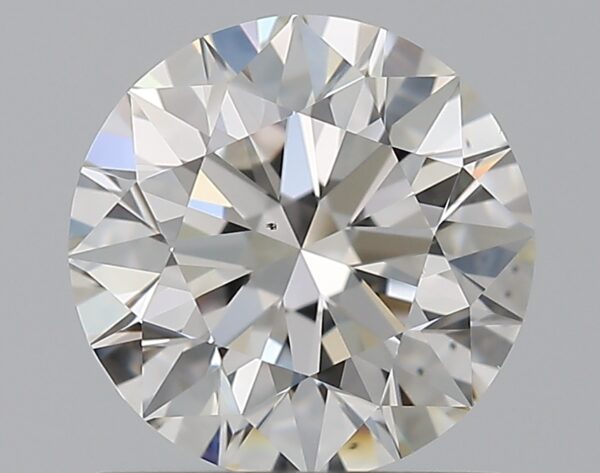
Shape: round
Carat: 1.03
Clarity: VS1
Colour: F
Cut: EX
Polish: EX
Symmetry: EX
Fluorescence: N
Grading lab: GIA
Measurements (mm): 6.43 x 6.46 x 4.03